Liber feudorum maior

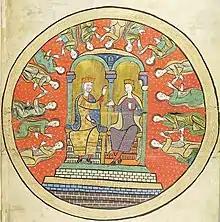
Alfonso II and Sancha (sometimes said to be Raymond Berengar IV of Barcelona and Petronila of Aragon) surrounded by the ladies of their court.

Though it is rare as an example of an illuminated cartulary, the "LFM" is not the only example from the twelfth century, nor even from Spain. In fact, there exist four Spanish exemplars from the first half of the century: the "Libro de los testamentos" of the cathedral of Oviedo, "Tumbo A" from Santiago de Compostela, the "Libro de las estampas" of León, and the "Becerro antiguo" of the monastery